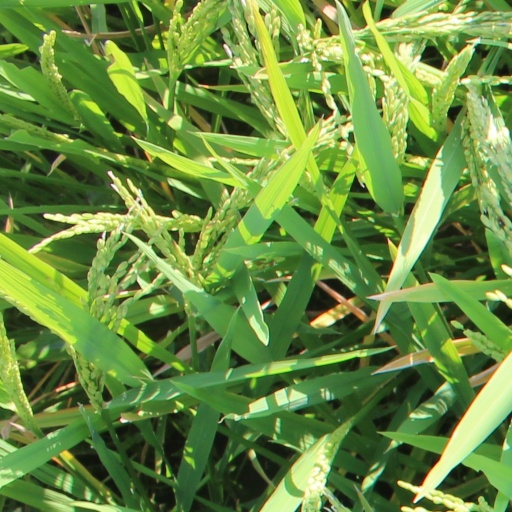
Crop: rice